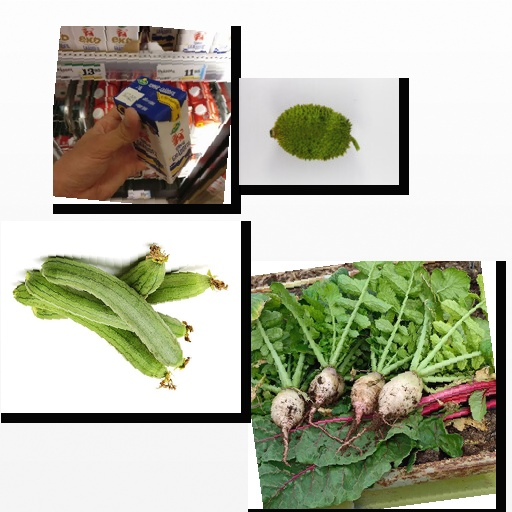
Food items: sour_cream, turnip, spiny_gourd, ridge_gourd